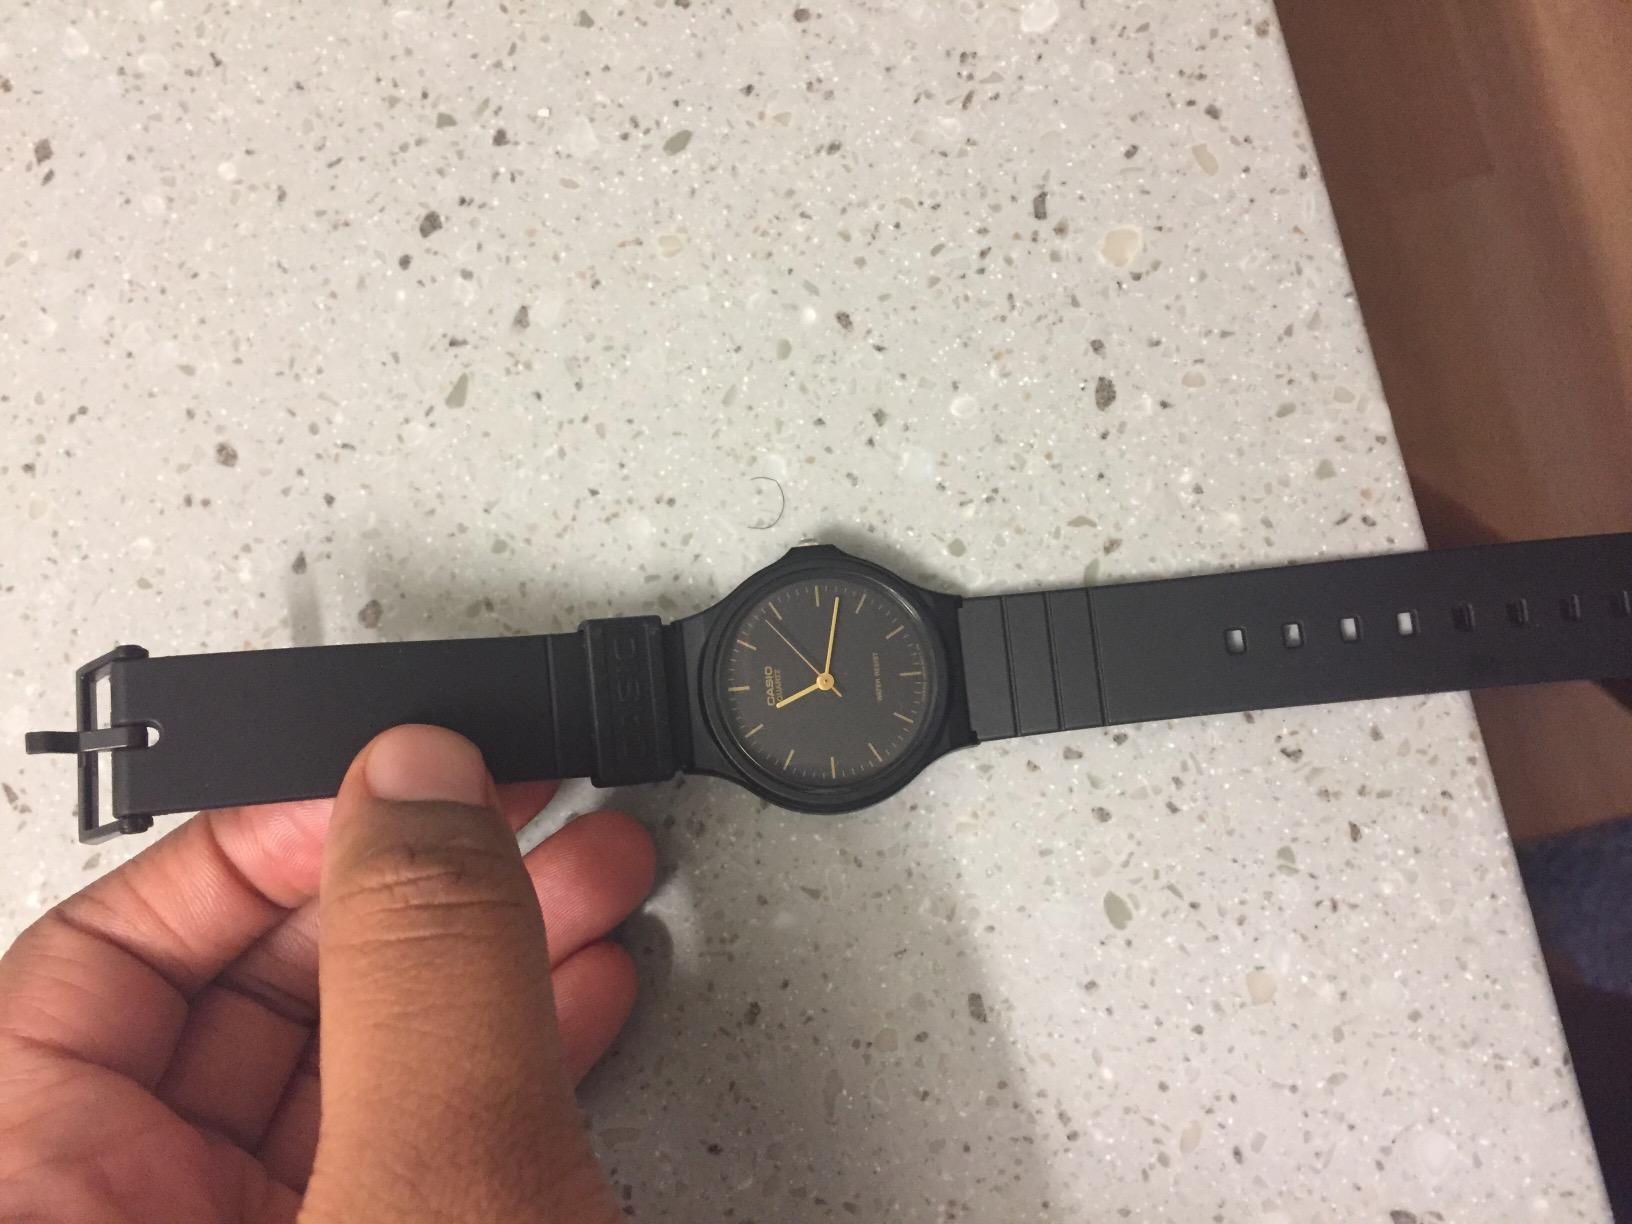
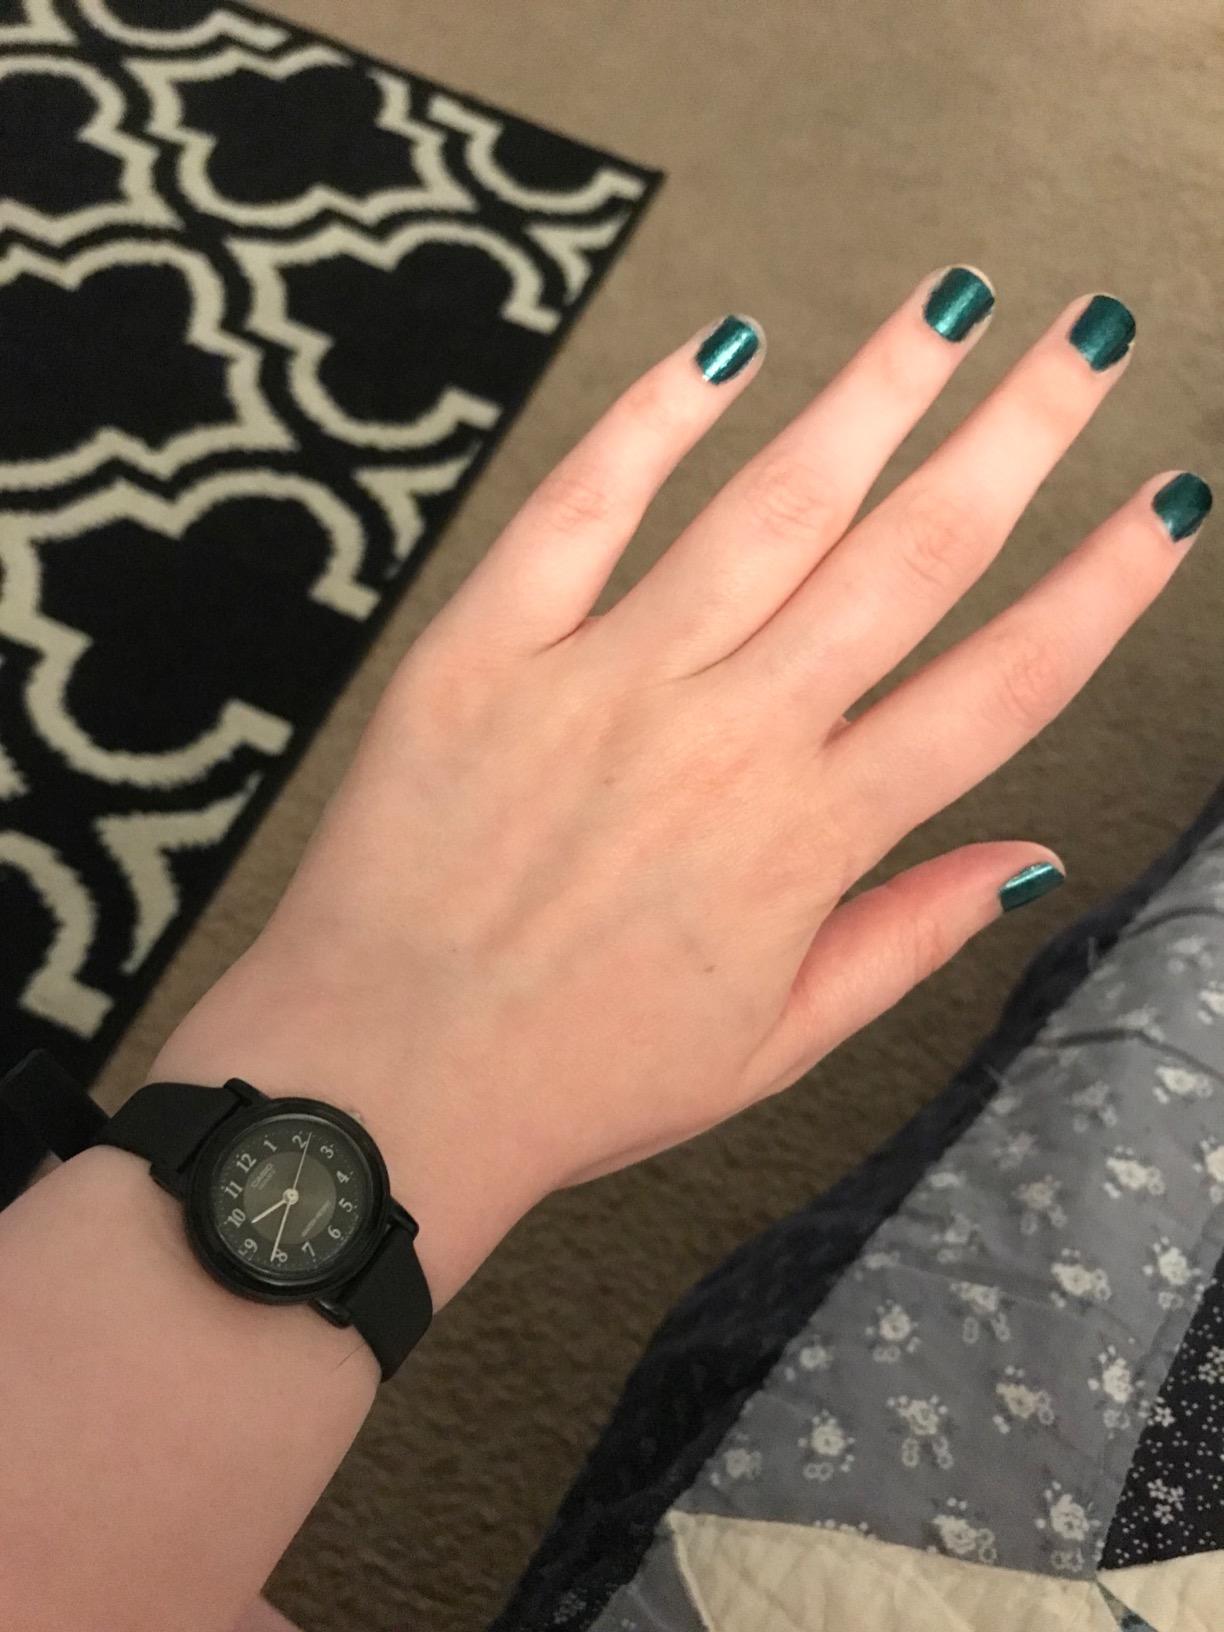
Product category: accessories_watch
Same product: no